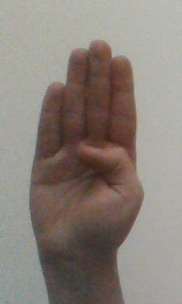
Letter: kaaf